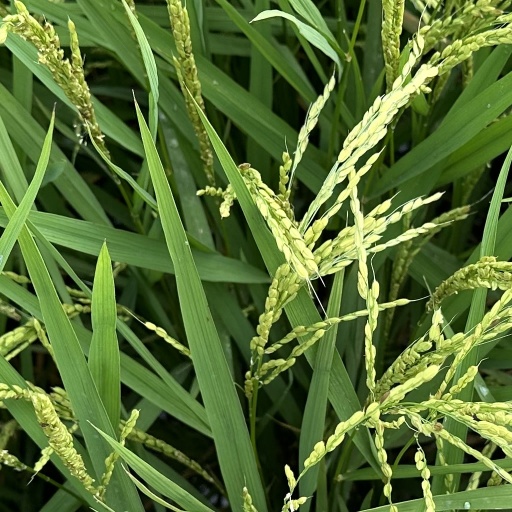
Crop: rice